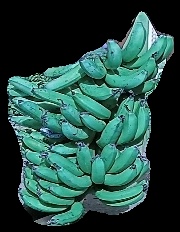
Variety: pachbale
Grade: grade3